Smolna (river)

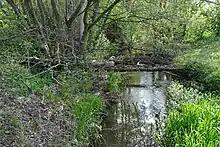
River Smolna in Ligota Mała in April 2023.

The Smolna River begins near the village of Wabienice, located approximately 7 kilometers north-east of Bierutów. Then it flows westwards and after approximately 12 kilometers, at the height of Solniki Wielkie, it crosses the provincial road no. 451. For the next few kilometers, the river flows through a partially forested area, passing Gręboszyce, Smolna and Zimnica. The last town located on the Smolna River is Ligota Mała. After passing Ligota, the river enters the Lasy Grędzińskie reserve - an area protected by Natura 2000. The mouth of the Smolna River to the Widawa River is located near the currently abandoned hamlet of Leśny Młyn, on the 72nd kilometer of the river.